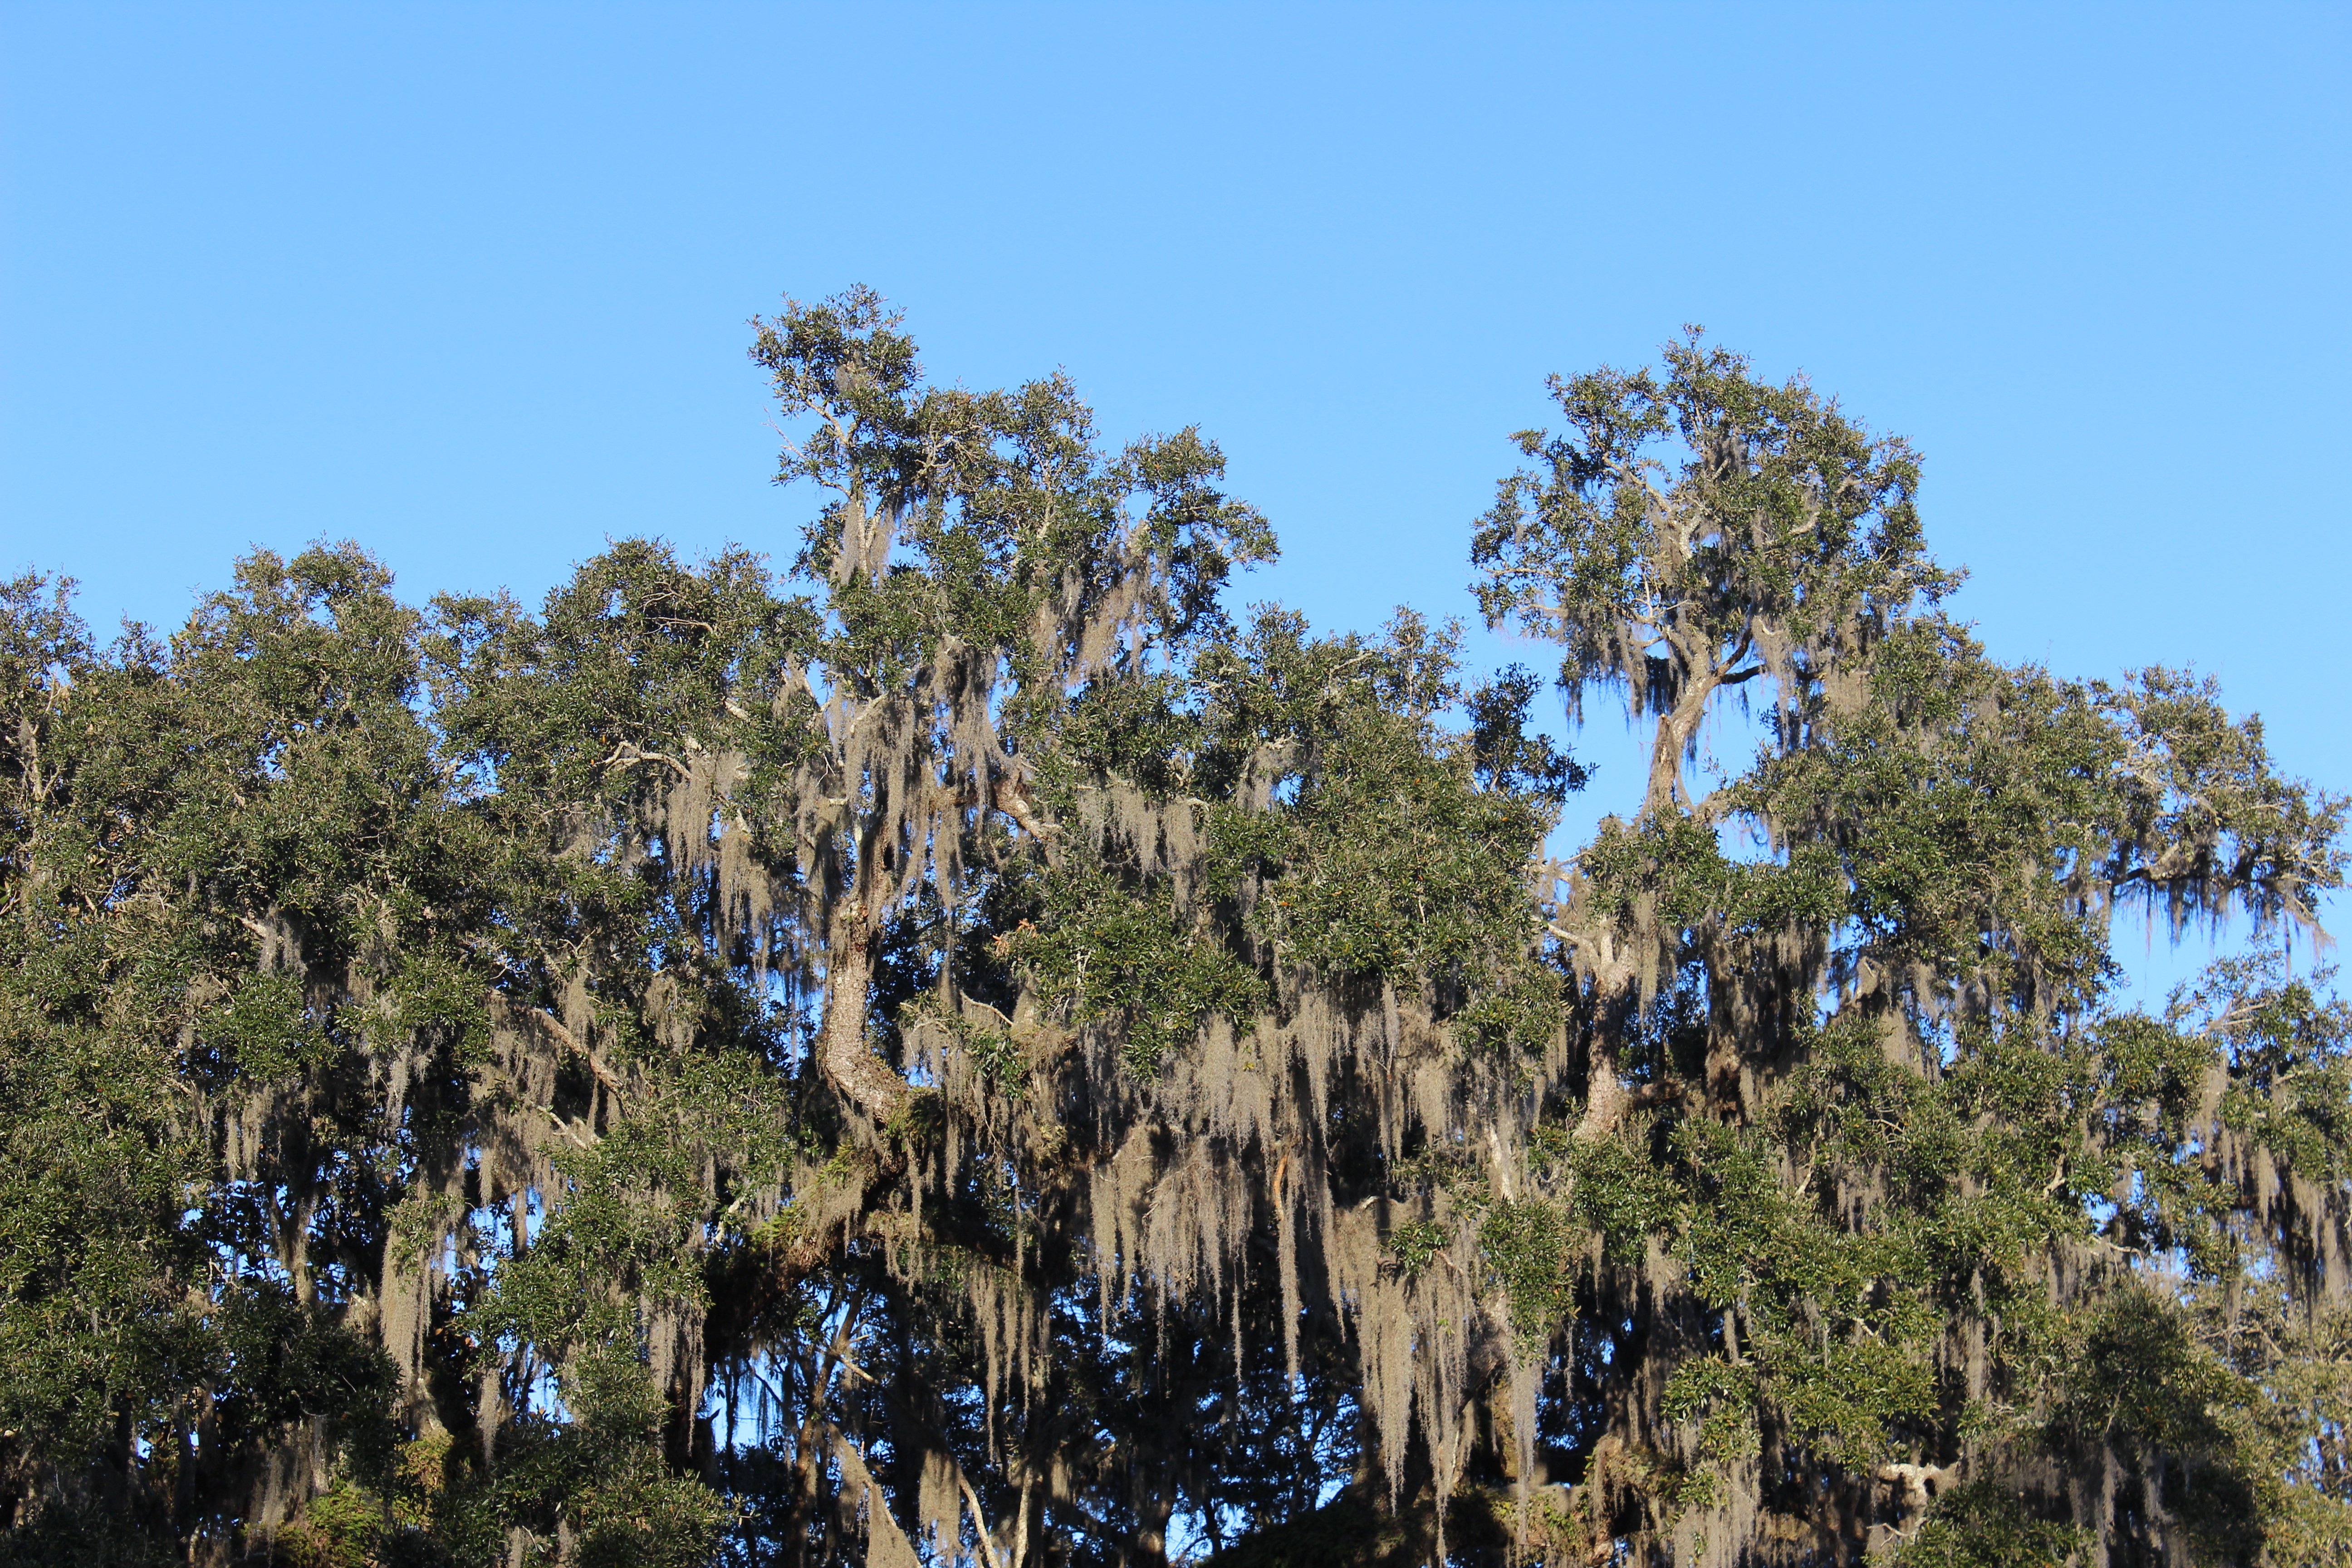
tree, nature, forest, swamp, plant, sky, leaf, flower, summer, moss, spring, park, botany, flora, trees, wetland, plantation, ecosystem, flowering plant, biome, woody plant, land plant, arecales, palm family